Tamara Horacek

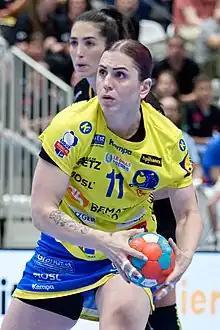
Horacek in 2022

Tamara Horacek (born Horaček; 5 November 1995) is a Croatian-born French handball player for RK Krim.